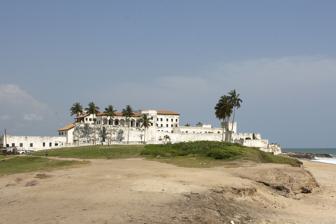
Building: Elmina Castle
Country: Ghana
Year built: 1482
Fort and former trading post in Elmina, Ghana Elmina Castle UNESCO World Heritage Site Official name Elmina Castle (St. George's Castle / Fort St. Jorge) Location Elmina , Central Region , Ghana Part of Forts and Castles, Volta, Greater Accra, Central and Western Regions Criteria Cultural: (vi) Reference 34-011 Inscription 1979 (3rd Session ) Coordinates 5°04′57″N 1°20′53″W / 5.0826°N 1.3481°W / 5.0826; -1.3481 Location of Elmina Castle in Ghana St. George Castle Elmina Castle in the Blaeu -Van der Hem Atlas (1660s). Elmina Castle was erected by the Portuguese in 1482 as Castelo de São Jorge da Mina ( St. George of the Mine Castle ), also known as Castelo da Mina or simply Mina (or Feitoria da Mina ), in present-day Elmina , Ghana , formerly the Gold Coast . It was the first trading post built on the Gulf of Guinea , and is the oldest extant European building south of the Sahara . First established as a trade settlement, the castle later became one of the most important stops on the route of the Atlantic slave trade . The Dutch seized the fort from the Portuguese in 1637, after an unsuccessful attempt in 1596, and took over all of the Portuguese Gold Coast in 1642. The slave trade continued under the Dutch until 1814. In 1872, the Dutch Gold Coast , including the fort, became a possession of the United Kingdom. The Gold Coast gained its independence as Ghana in 1957 from United Kingdom and now controls the castle. Elmina Castle is a historical site, and was a major filming location for Werner Herzog 's 1987 drama film Cobra Verde . The castle is recognized by UNESCO as a World Heritage Site , along with other castles and forts in Ghana , because of its testimony to the Atlantic slave trade. It is a major tourist attraction in Ghana. History Pre-Portuguese The people living along the West African coast at Elmina around the fifteenth century were presumably Fante , with an uncertain relationship to the modern Akan who came from north of the forests. Among their ancestors were merchants and miners who traded gold to the Mediterranean and Near Eastern worlds from medieval times. The people on the West African coast were organized into numerous populations that were drawn according to kinship lines. Family was extremely important in society, and family heads were united in communities under a recognized local authority. Along the Gold Coast alone, more than twenty independent kingdom-states existed. Elmina lay between two different Fante kingdoms, Fetu and Eguafo. West Africans nurtured ancient trade connections to other parts of the world. Common metals trade, iconic artistic forms, and agricultural borrowing show that trans-Saharan and regional coastal connections thrived. The Portuguese in 1471 were the first Europeans to visit the Gold Coast as such, but not necessarily the first sailors to reach the port. Portuguese arrival Two 16th-century maps of the west African coast, showing A mina (the mine) The Portuguese first reached what became known as the Gold Coast in 1471. Prince Henry the Navigator first sent ships to explore the African coast in 1418. The Portuguese had several motives for voyaging south. They were attracted by rumours of fertile African lands that were rich in gold and ivory . They also sought a southern route to India so as to circumvent Arab traders and establish direct trade with Asia. In line with the strong religious sentiments of the time, another focus of the Portuguese was Christian proselytism . They also sought to form an alliance with the legendary Prester John , who was believed to be the leader of a great Christian nation somewhere far from Europe. These motives prompted the Portuguese to develop the Guinea trade. They made gradual progress down the African coast, each voyage reaching a point further along than the last. This resulted in a series of trading posts along the route, where fresh water and food could be taken on board. After fifty years of coastal exploration, the Portuguese reached Elmina in 1471, during the reign of King Afonso V . Because Portuguese royalty had lost interest in African exploration as a result of meagre returns, the Guinea trade was put under the oversight of the Portuguese trader, Fernão Gomes . Upon reaching present-day Elmina, Gomes discovered a thriving gold trade already established among the natives and visiting Arab and Berber traders. He established his own trading post. It became known to the Portuguese as "A Mina" (the Mine) because of the gold that could be found there. Construction of the castle Elmina Castle viewed from the sea in 1572, by Georg Braun . Notice Portuguese ships in the foreground and African houses/town shown in the left-hand corner and in various areas around the fort. Trade between Elmina and Portugal grew throughout the decade following the establishment of the trading post under Gomes. In 1481, the recently crowned João II decided to build a fort on the coast in order to ensure the protection of this trade, which was once again held as a royal monopoly. King João sent all of the materials needed to build the fort on ten caravels and two transport ships. The supplies, which included everything from heavy foundation stones to roof tiles, were sent, in pre-fitted form, along with provisions for six hundred men. Under the command of Diogo de Azambuja , the fleet set sail on 12 December 1481 and arrived at Elmina, in a village called Of Two Parts a little over a month later, on 19 January 1482. Some historians note that Christopher Columbus was among those to make the voyage to the Gold Coast with this fleet. Upon arrival, Azambuja contracted a Portuguese trader, who had lived at Elmina for some time, to arrange and interpret an official meeting with the local chief, Kwamin Ansah, interpreted from the Portuguese, " Caramansa ". Azambuja told the chief of the great advantages in building a fort, including protection from the very powerful king of Portugal. During the meeting, Azambuja and Chief Kwamin Ansah both participated in a massive peace ritual that included a feast, musicians, and many participants, both Portuguese and native. Chief Kwamin Ansah, while accepting Azambuja, as he had any other Portuguese trader who arrived on his coast, was wary of a permanent settlement. However, with firm plans already in place, the Portuguese would not be deterred. After offering gifts, making promises, and hinting at the consequences of noncompliance, the Portuguese received Kwamin Ansah's reluctant agreement. When construction began the next morning, the chief's reluctance was proved to be well-founded. In order to build the fort in the most defensible position on the peninsula, the Portuguese had to demolish the homes of some of the villagers, who consented only after they had been compensated. The Portuguese tried to quarry a nearby rock that the people of Elmina, who were animists , believed to be the home of the god of the nearby River Benya. Prior to the demolition of the quarry and homes, Azambuja sent a Portuguese crew member, João Bernaldes with gifts to deliver to Chief Kwamin Ansah and the villagers. Azambuja sent brass basins, shawls, and other gifts in hopes of winning the goodwill of the villagers, so they would not be upset during the demolition of their homes and sacred rocks. However, João Bernaldes did not deliver the gifts until after construction began, by which time the villagers became upset upon witnessing the demolition without forewarning or compensation. In response to this, the local people forged an attack that resulted in several Portuguese deaths. Finally, an understanding was reached. Continued opposition led the Portuguese to burn the local village in retaliation. Even in this tense atmosphere, the first story of the tower was completed after only twenty days. This was the result of having brought so much prefabricated building materials. The remainder of the fort and an accompanying church were completed soon afterwards, despite resistance. Immediate impact "The Castle of St. George d'Elmina, one side of it" in 1704. The fort was the first prefabricated building of European origin to have been planned and executed in Sub-Saharan Africa . Upon its completion, Elmina was established as a proper city. Azambuja was named governor, and King João added the title "Lord of Guinea" to his noble titles. São Jorge da Mina took on the military and economic importance that had previously been held by the Portuguese factory at Arguim Island, on the southern edge of Mauritania. At the height of the gold trade in the early sixteenth century, 24,000 ounces of gold were exported annually from the Gold Coast, accounting for one-tenth of the world's supply. The new fort, signifying the permanent involvement of Europeans in West Africa, had a considerable effect on Africans living on the coast. At the urging of the Portuguese, Elmina declared itself an independent state, whose Governor then took control of the town's affairs. The people of Elmina were offered Portuguese protection against attacks from neighbouring coastal tribes, with whom the Portuguese had much less genial relations, even though they were friendly with the powerful trading nations in the African interior. If any locals attempted to trade with a nation other than Portugal, the Portuguese reacted with aggressive force, often by forming alliances with the betraying nation's enemies. Hostility between groups increased, and the traditional organization of native societies suffered, especially after the Portuguese introduced them to fire-arms, which made the dominance of the stronger nations easier. Trade with the Europeans helped make certain goods, such as cloth and beads, more available to the coastal people. European involvement also disrupted traditional trade routes between coastal people and northern people by cutting out the African middlemen. The population of Elmina swelled with traders from other towns hoping to trade with the Portuguese, who gradually established a West African monopoly. West African slave trade Elmina Castle renovation, August 2006 From the outset, the Portuguese authorities determined that São Jorge da Mina would not engage directly in the slave trade, as they did not wish to disrupt the gold mining and trade routes of its hinterland with the wars necessary to capture free people and enslave them.  Instead, the Portuguese traded captives with several states/tribes, notably those of the Slave Coast (Benin) and São Tomé . This way, São Jorge da Mina served as a transshipment entrepôt. By the seventeenth century, most trade in West Africa concentrated on the sale of captives. São Jorge da Mina played a significant part in the West African slave trade . The castle acted as a depot where enslaved Africans were brought in from different Kingdoms in West Africa. The Africans, often captured in the African interior by the slave-catchers of coastal peoples, were sold to Portuguese, and later to Dutch traders in exchange for goods such as textiles and horses. Elmina Castle during Dutch rule. In 1596, the Dutch made a first unsuccessful attempt at capturing the castle, succeeded by a successful one in 1637 , after which it was made the capital of the Dutch Gold Coast . During the period of Dutch control a new, smaller fortress was built on a nearby hill to protect St. George's Castle from inland attacks. This fort was called Fort Coenraadsburg . The Dutch continued the triangular Atlantic slave route until 1814, when they abolished the slave trade, pursuant to the Anglo-Dutch Slave Trade Treaty . In 1872, the British took over the Dutch territory and the fort pursuant to the Anglo-Dutch Sumatra treaties of 1871. Renovation The castle was extensively restored by the Ghanaian government in the 1990s. Renovation of the castle continues. Today, Elmina's economy is sustained by tourism and fishing. Elmina Castle is preserved as a Ghanaian national museum. The monument was designated as a World Heritage Monument under UNESCO in 1979. It is a place of pilgrimage for many African Americans seeking to connect with their heritage. 3D documentation with terrestrial laser scanning In 2006, the Zamani Project documented Elmina Castle with terrestrial 3D laser scanning . The 3D model, a panorama tour, elevations, sections and plans of Elmina Castle are available on the project's website. The non-profit research group specialises in 3D digital documentation of tangible cultural heritage . The data generated by the Zamani Project creates a permanent record that can be used for research, education, restoration, and conservation. Gallery Elmina Castle Interior View of Church Elmina Castle Interior Elmina Castle Male and Female Slave Entrances Elmina Castle Memorial Plaque Elmina Castle Slave Export Gate Elmina Castle Slave Holding Cell Elmina Castle Slave Holding Cell Elmina Castle Gun Defences Elmina Castle Remnants of the docks at Elmina Castle Solitary Confinement Rooms at Elmina Castle "Female Dungeon" - Elmina Castle in 1995 Dungeon - Elmina Castle, 1995 Elmina Castle Elmina Castle, Central region Elmina Castle Elmina Castle In popular culture Scenes from a season 6 episode of the FX series Snowfall were shot in Elmina Castle. The title of the episode, "Door of No Return", is a reference to the symbolic door that millions of Africans were pushed through when they entered a life of slavery through castles like this. Elmina Castle also featured prominently in the 2015 Danish film Guldkysten [ dk ] (Gold Coast). Works The Two Hearts of Kwasi Boachi See also Diaspora tourism Door of Return List of castles in Ghana Year of Return, Ghana 2019 Dutch government school of Elmina References